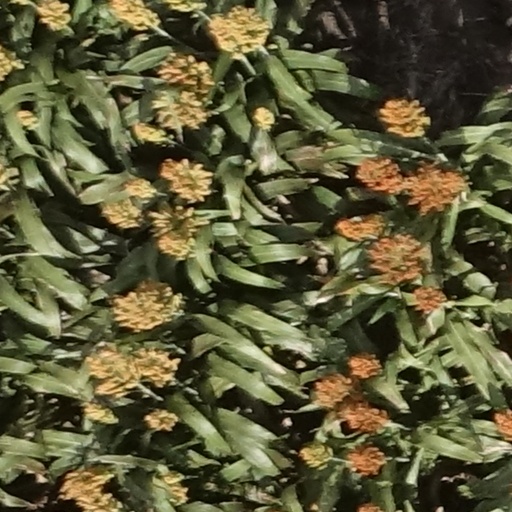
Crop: sorghum